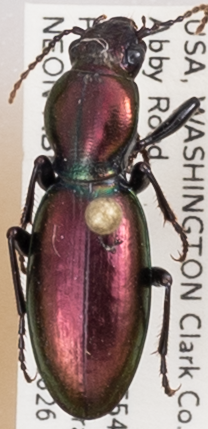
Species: Zacotus matthewsii
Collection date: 2018-06-26
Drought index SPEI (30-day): -0.926
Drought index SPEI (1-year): -0.572
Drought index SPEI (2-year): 0.71